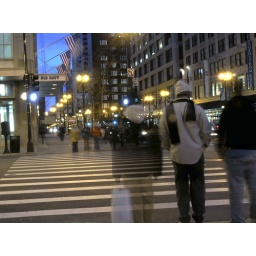
People wait to cross the street in downtown Chicago, Saturday, April 4th.